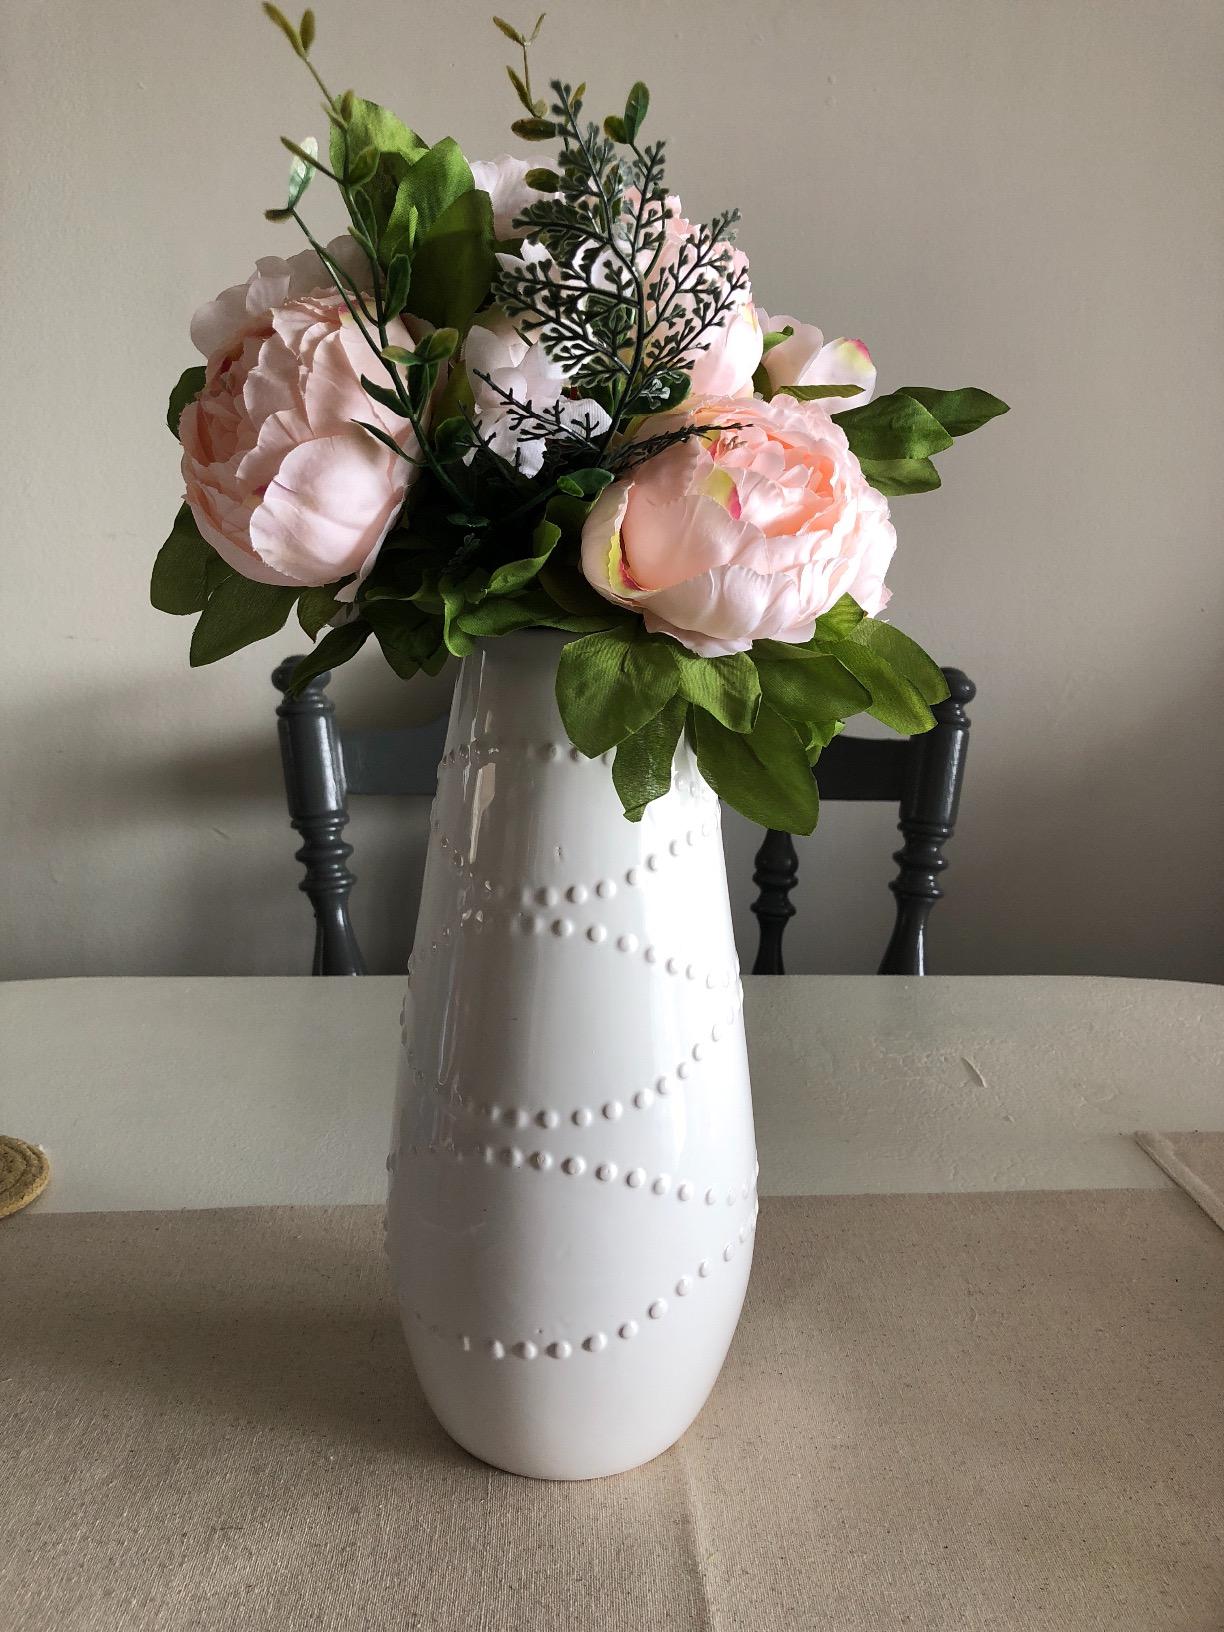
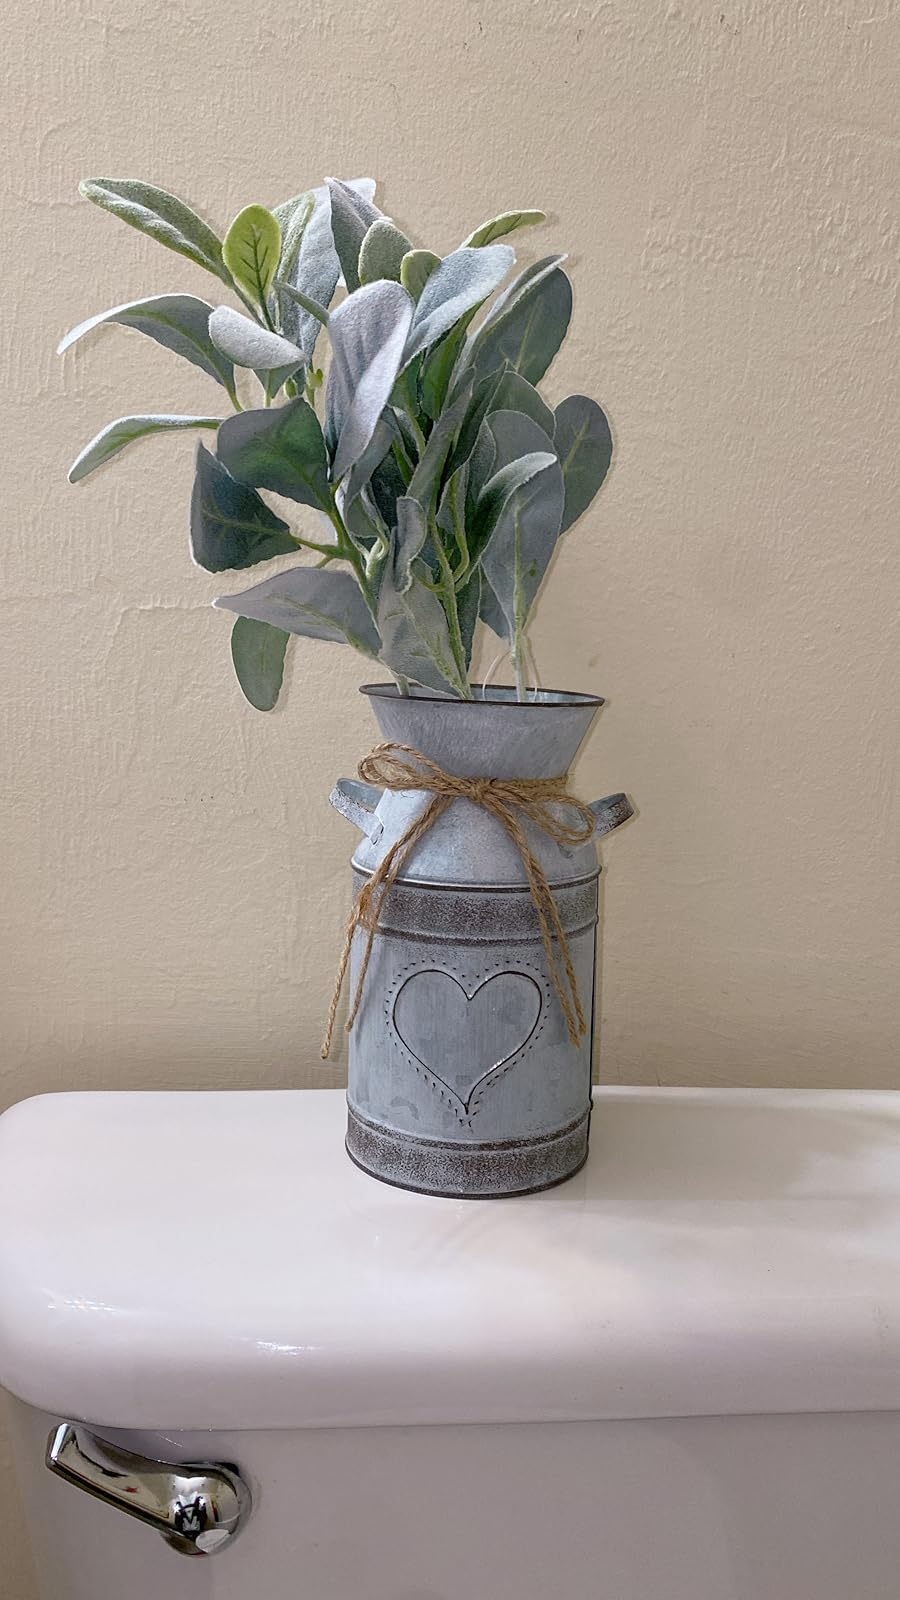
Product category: vase
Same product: no